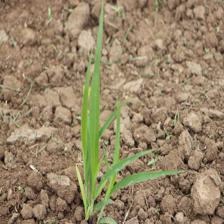
Label: Sorghum